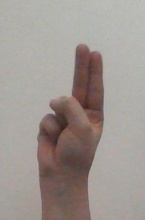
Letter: taa